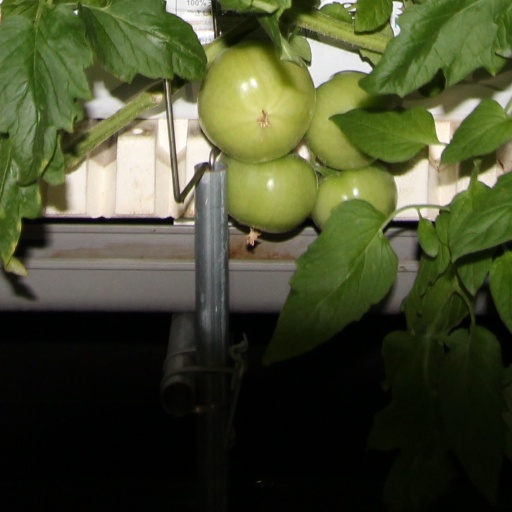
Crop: tomato